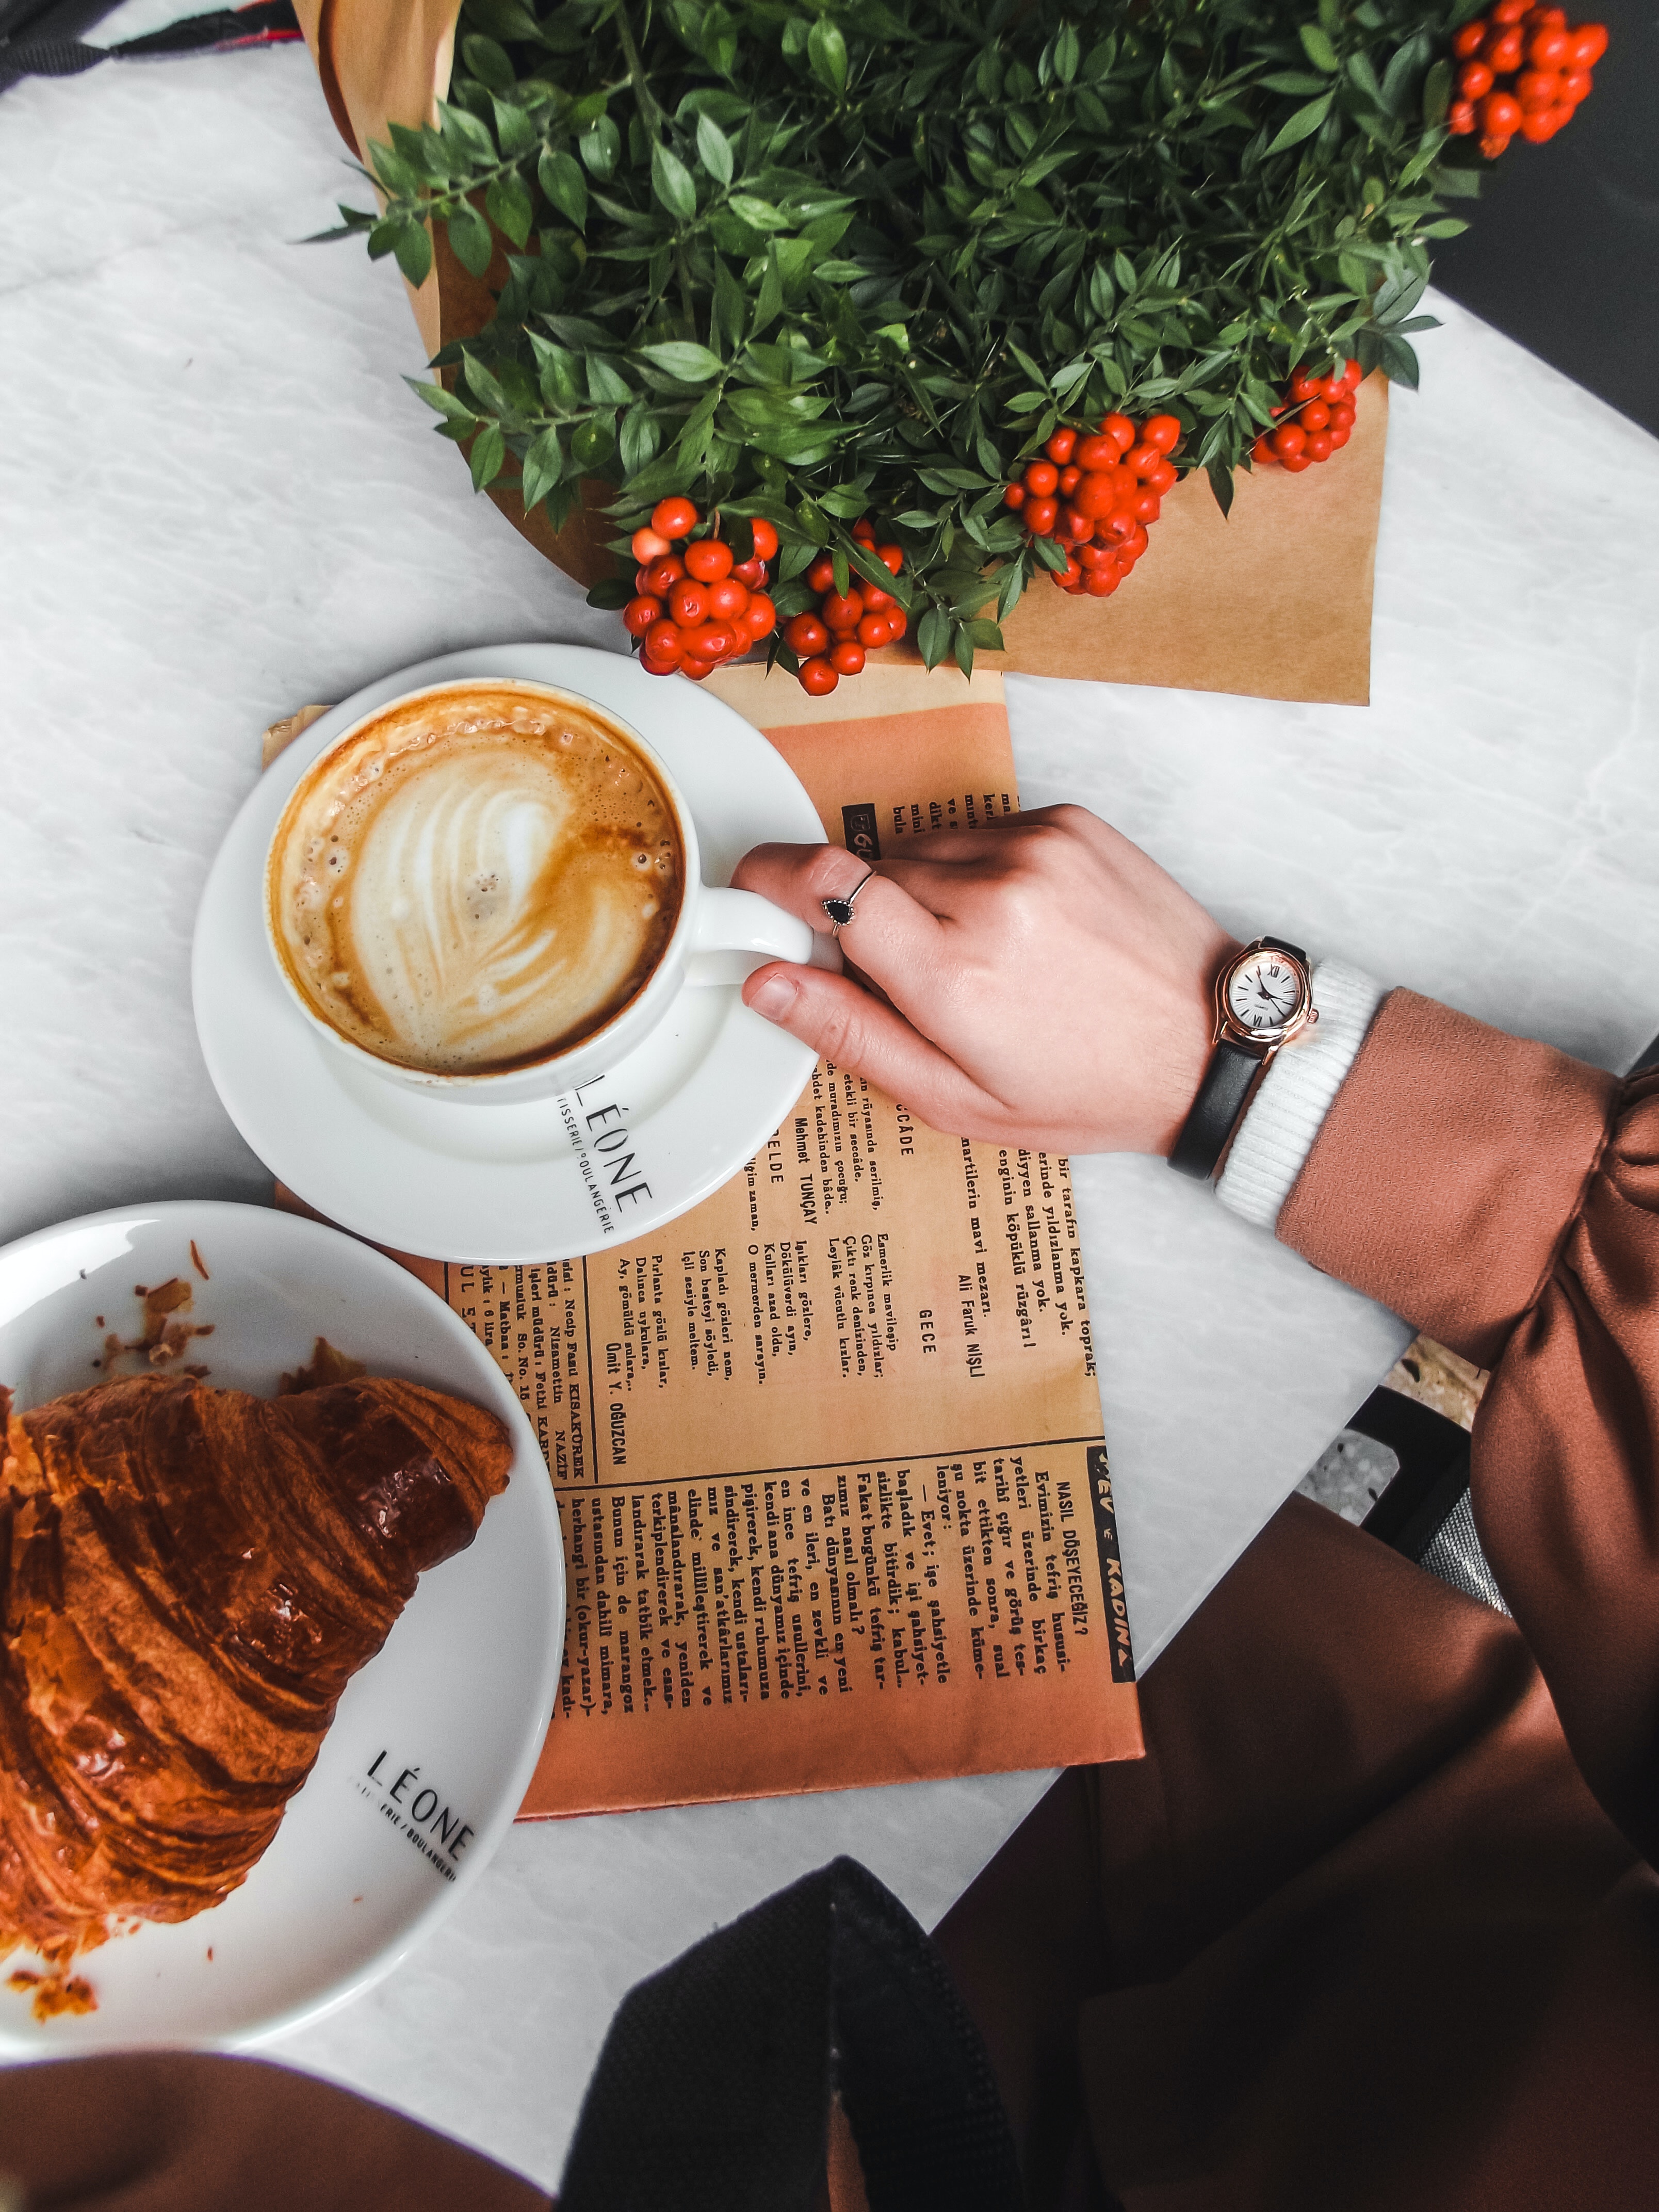
coffee, food, watch, tableware, plant, drinkware, cup, coffee cup, ingredient, recipe, orange, finger, serveware, dishware, drink, font, cuisine, dish, flower arranging, nail, natural foods, wrist, plate, comfort food, annual plant, floral design, tangerine, herb, mug, peach, superfood, citrus, fashion accessory, floristry, teacup, formal wear, soil, sweetness, jewellery, mandarin orange, breakfast, grass, advertising, flower